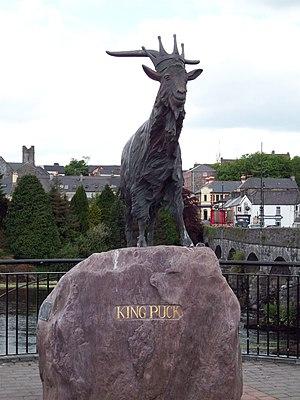
Statue de King Puck, emblématique de Killorglin, Comté de Kerry, République d'Irlande Gaeilge: An Puc Rí, Cill Orglan, Contae Chiarraí, Poblacht na hÉireann